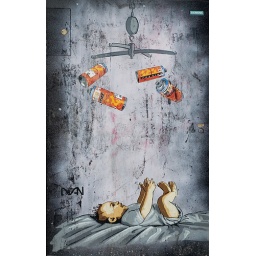
On the side of a road telephone exchange box in Stokes Croft, Bristol